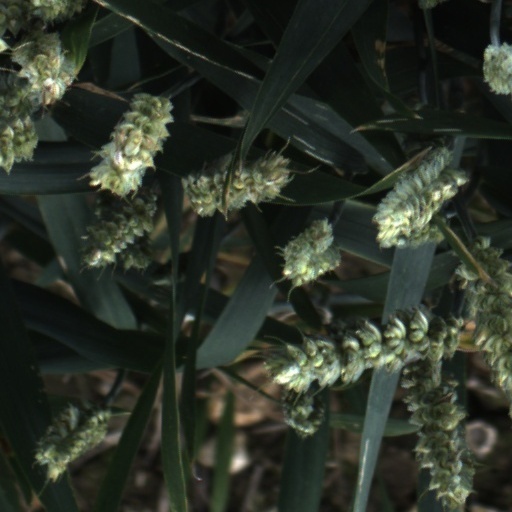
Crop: wheat